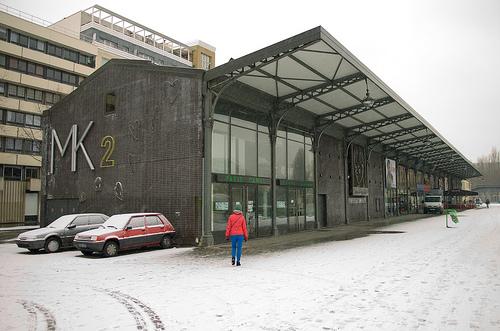
Weather: snow or frosty